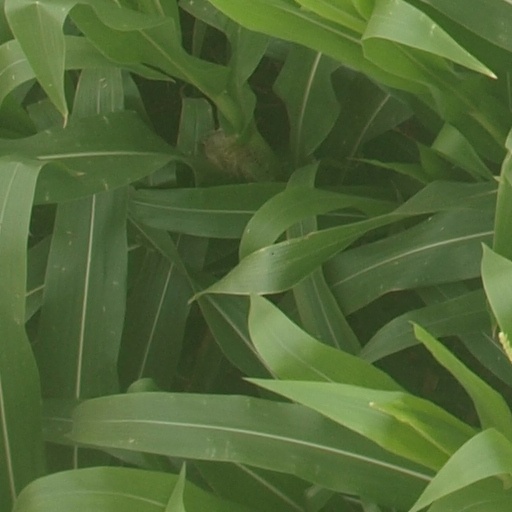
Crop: maize; corn